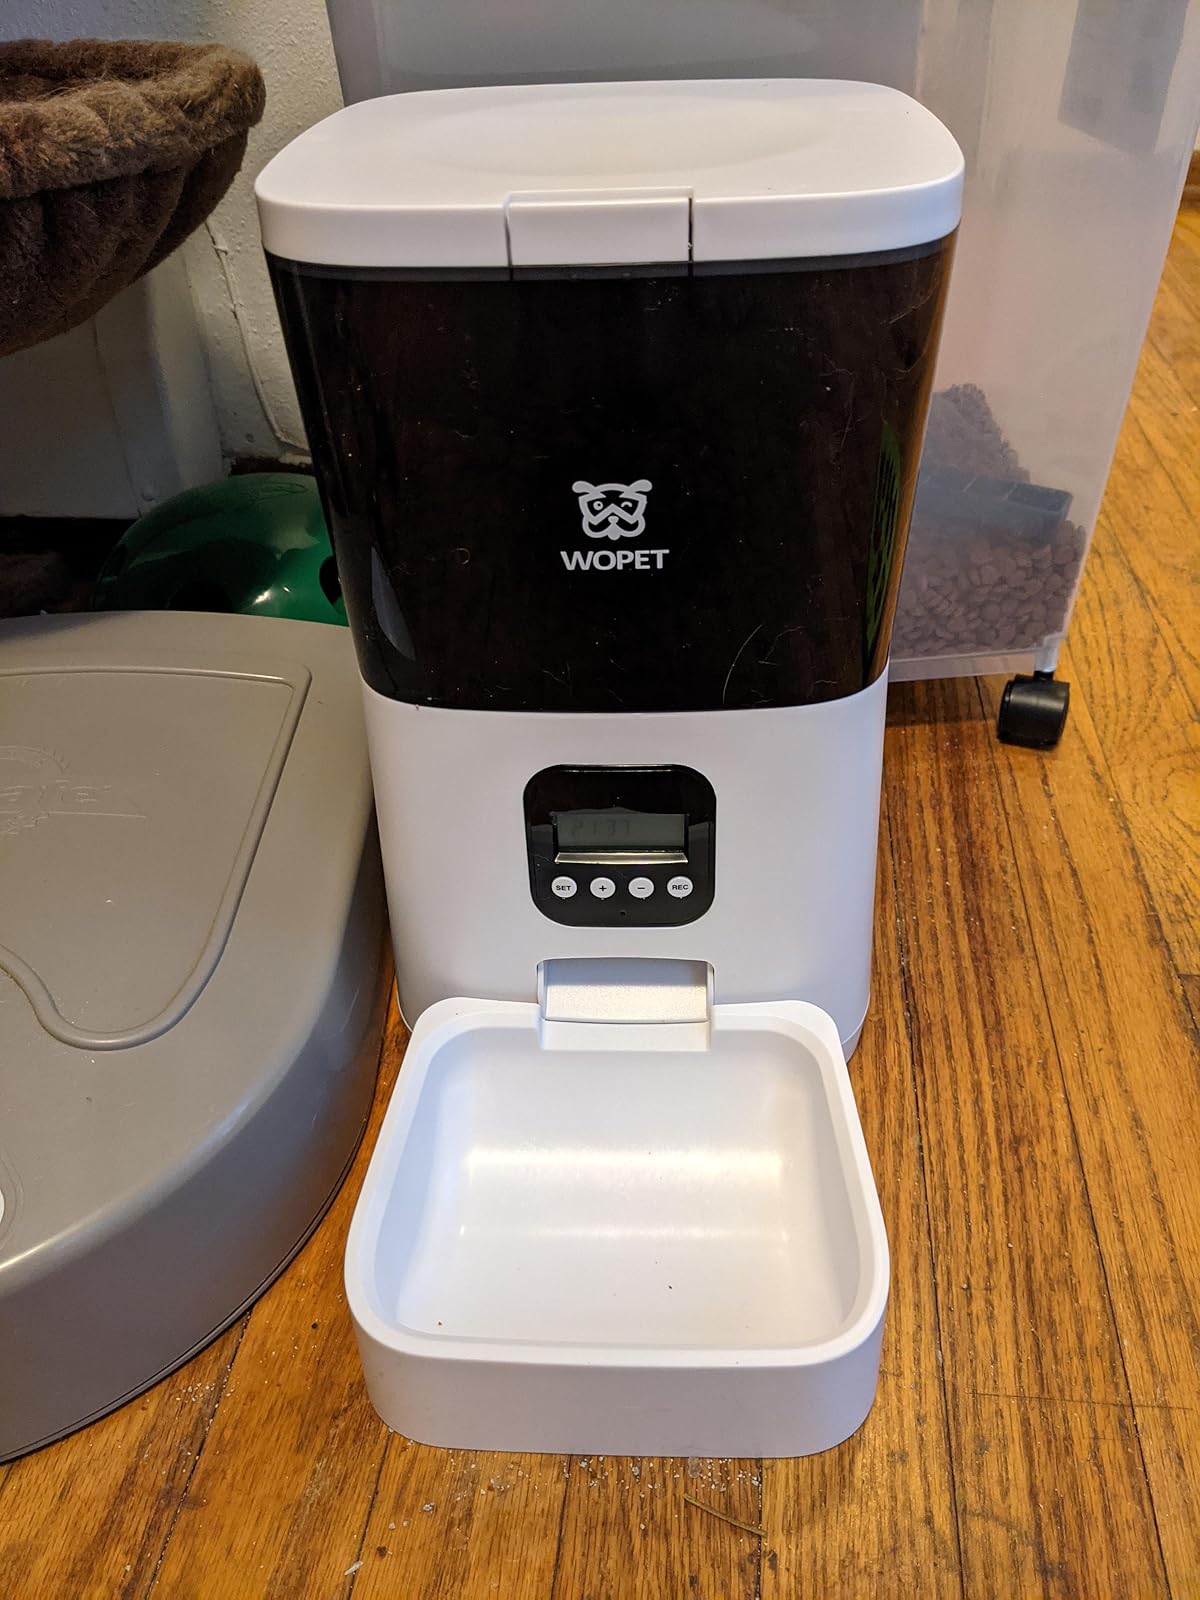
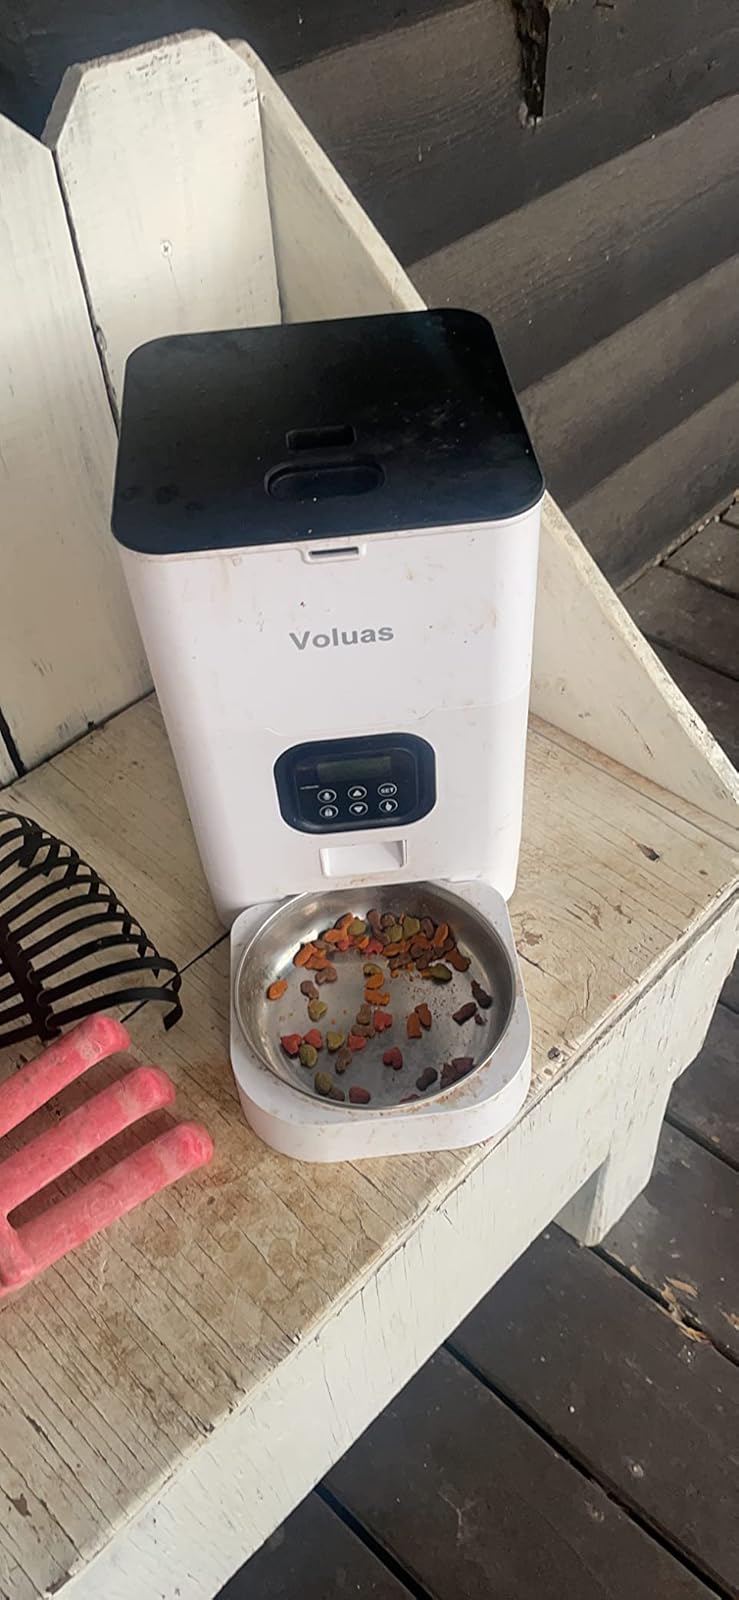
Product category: items_feeder
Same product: no